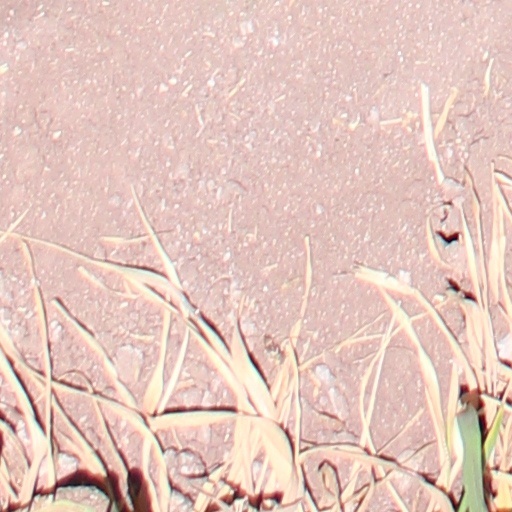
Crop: wheat